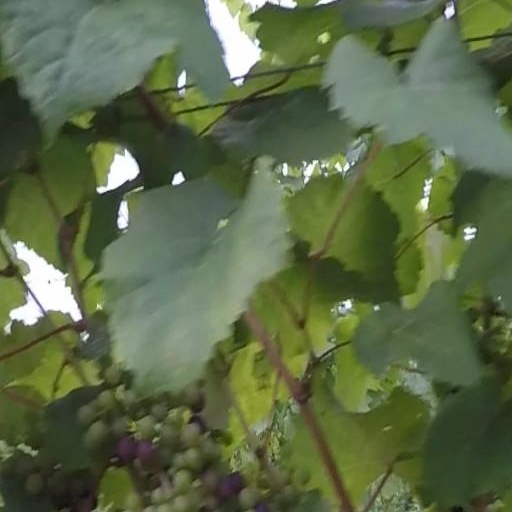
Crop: grape